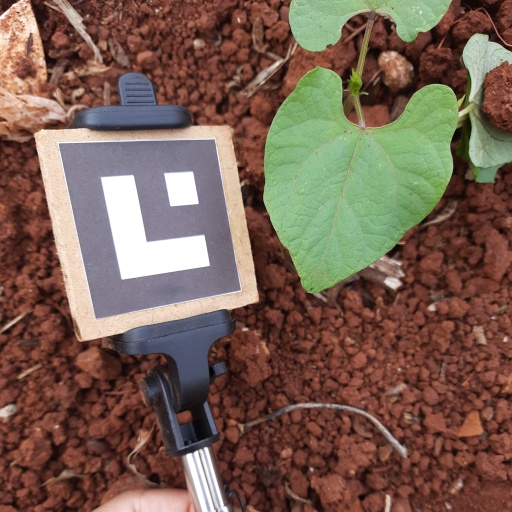
Observations: flat surface, no eating holes, with soild dust, under shade